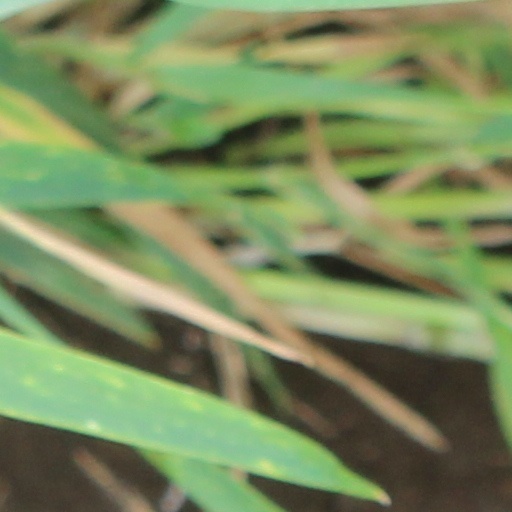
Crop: wheat